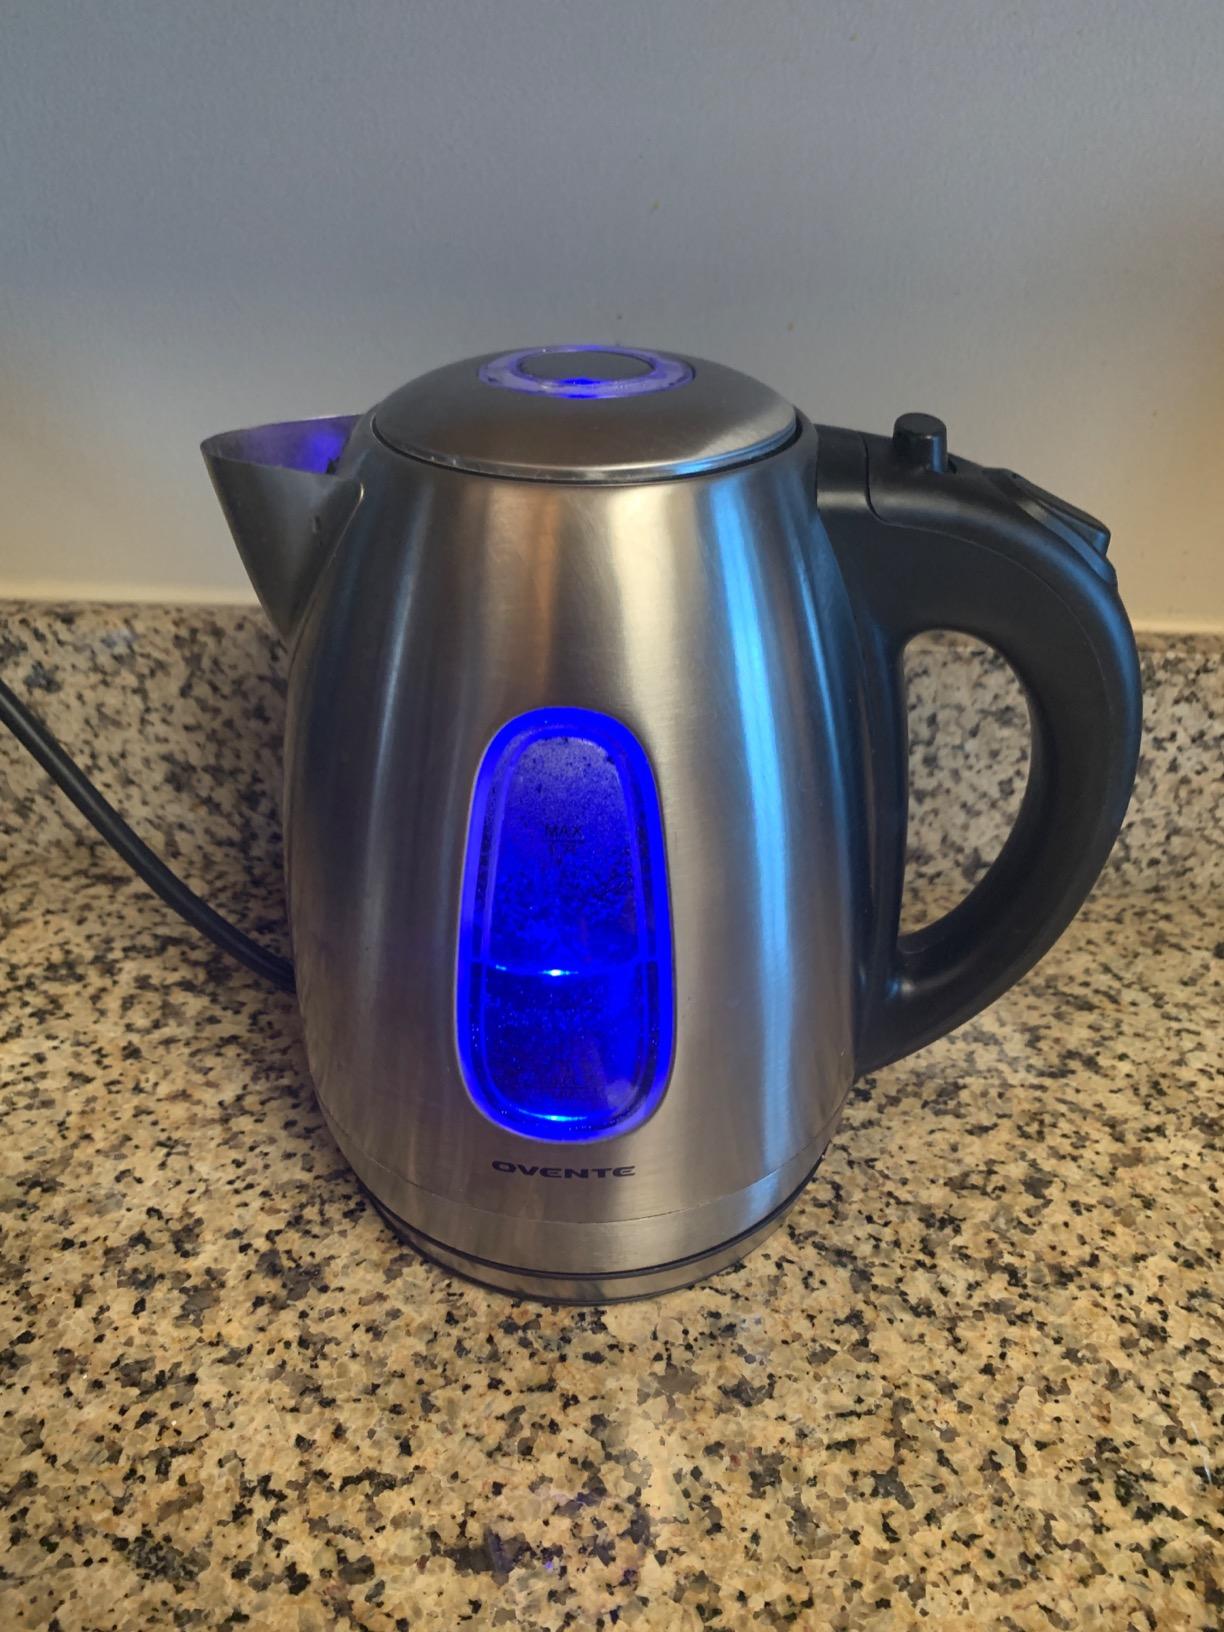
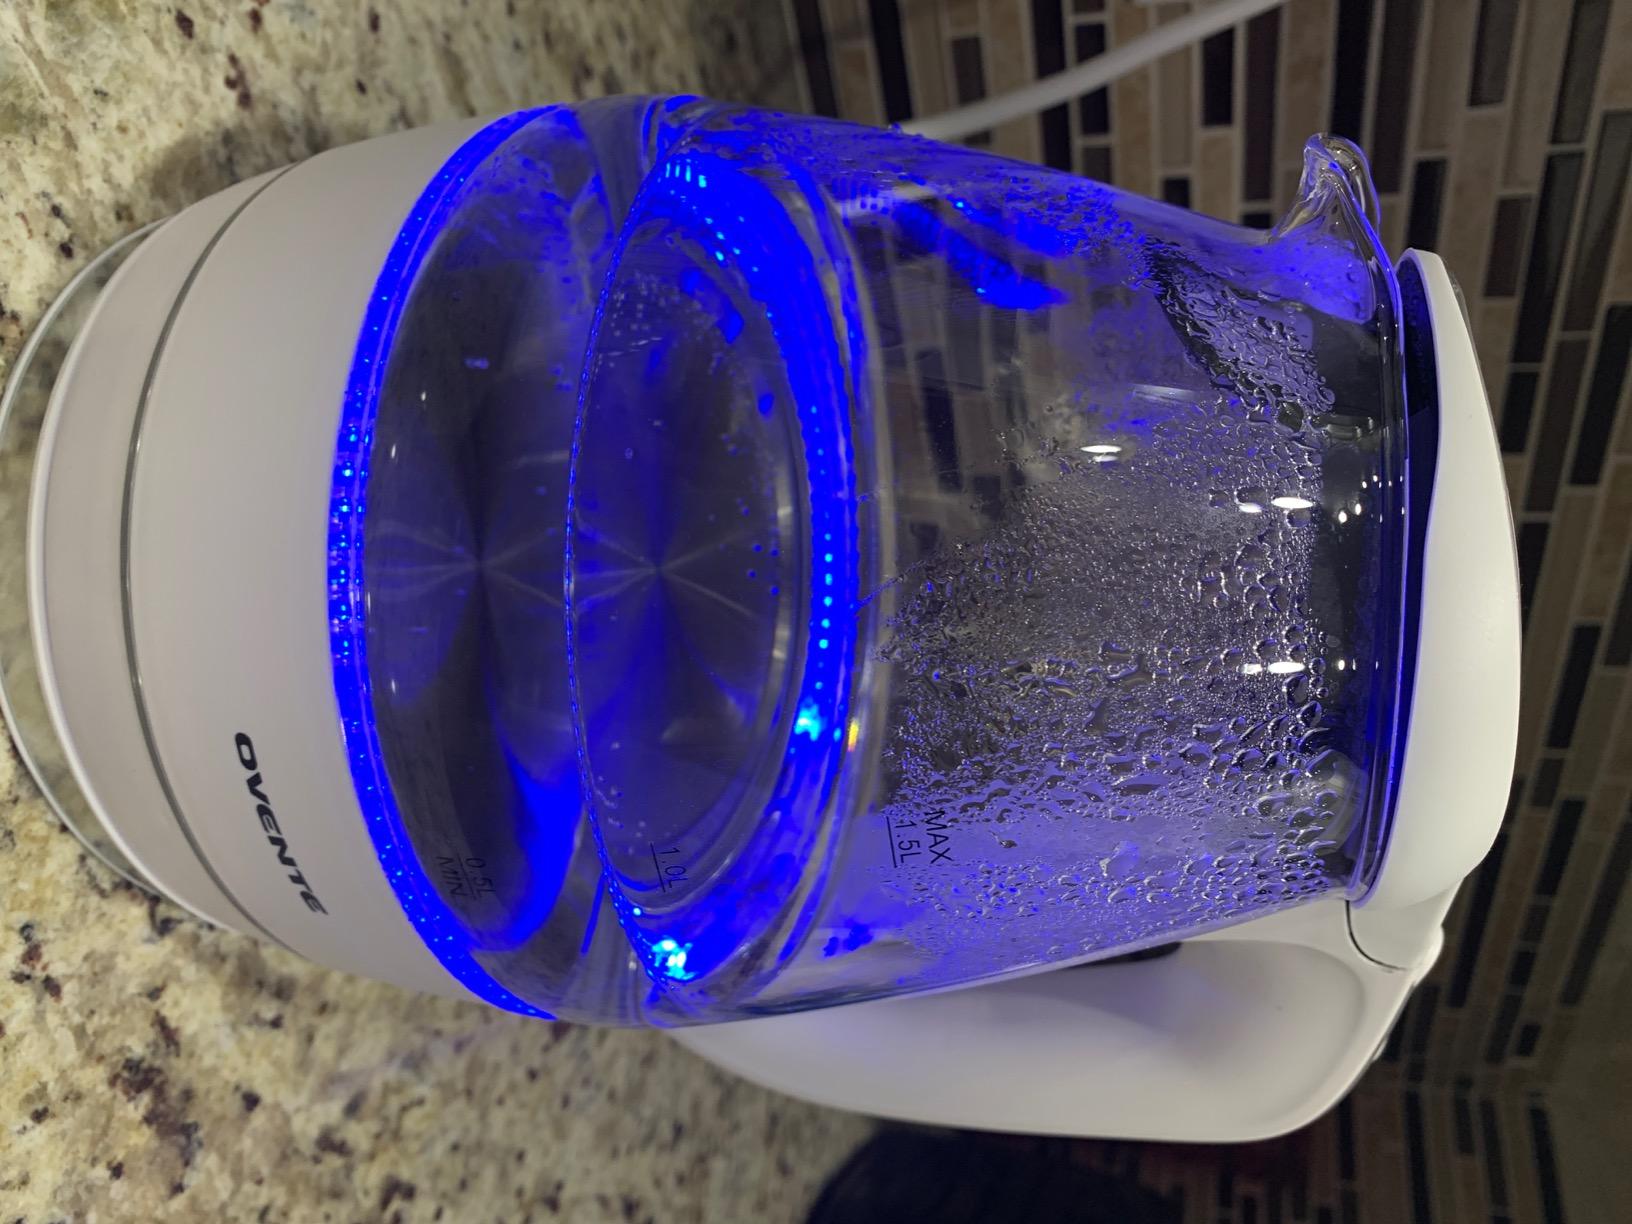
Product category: items_kettle
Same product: no